Revolutionary Committee of the Chinese Kuomintang

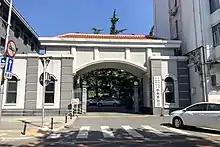
The headquarters of the Central Committee of the RCCK

After the founding of the People's Republic of China in October 1949, members of the Chinese Kuomintang Revolutionary Committee maintained positions in the municipal and central governments.